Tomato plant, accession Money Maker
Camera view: horizontal (90 deg, fisheye); turntable rotation: 210 degrees
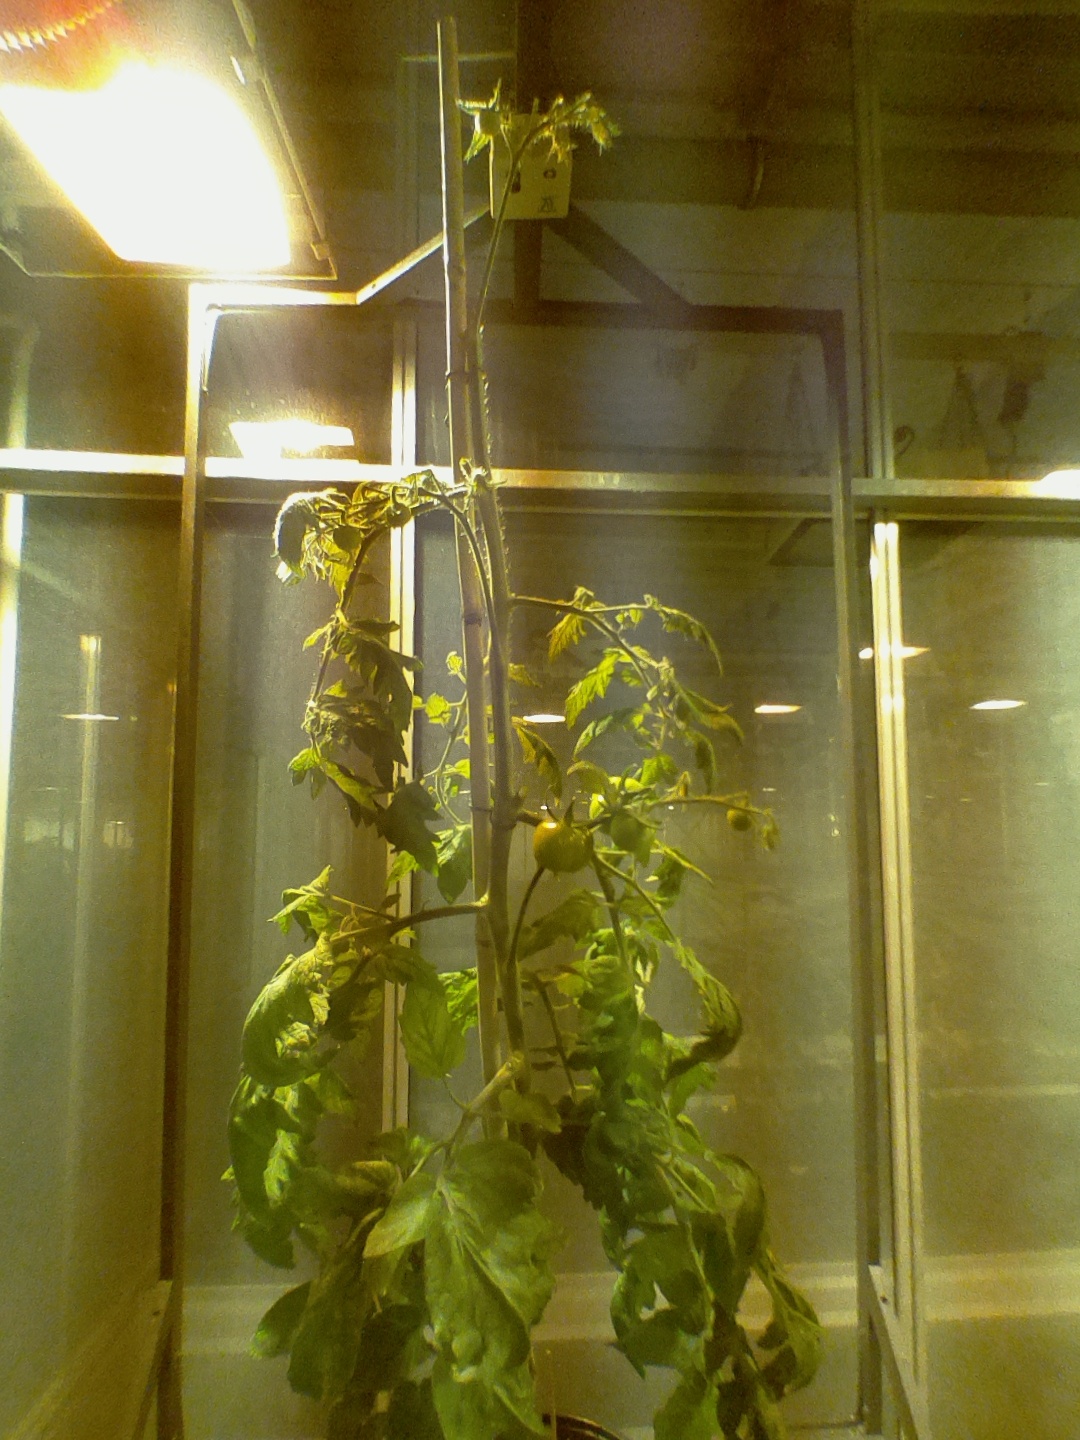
BBCH growth stage 75: 50%-60% of final fruit size